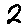
Label: 2